Pauline Baynes

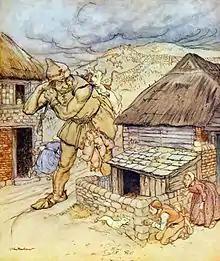
An illustration by Arthur Rackham. In 1961, Tolkien urged Baynes to "avoid the Scylla of Blyton and the Charybdis of Rackham - though to go to wreck on the latter would be the less evil fate".

In 1948, after briefly teaching at Beaufort, Baynes sought to develop her career by writing a book of her own – "Victoria and the Golden Bird", a fantasy about a girl's magical visits to far-off countries – and by trying to secure work from a major London publisher. She sent Allen & Unwin a suite of comic reinterpretations of marginalia from the mediaeval Luttrell Psalter. J. R. R. Tolkien, author of Allen & Unwin's children's book "The Hobbit", had recently offered the firm a mock-medieval comic novella called "Farmer Giles of Ham". They had commissioned illustrations for the story from Milein Cosman, which Tolkien had disliked. On 5 August 1948, he complained to Ronald Eames, the publisher's art director, that they were "wholly out of keeping with the style or manner of the text". Five days later, Eames wrote to Baynes requesting specimen drawings for "an adult fairy story (complete with dragon and giant!)" that would require "some historical and topographical (Oxford and Wales) realism". Baynes reassured Eames that she knew Oxford from having sketched there, and knew Wales from having picked Welsh potatoes. Visiting Allen & Unwin's offices to see what Baynes had produced for him, Tolkien was won over to her cause by the images. "They are more than illustrations", he wrote to Allen & Unwin on 16 March 1949, "they are a collateral theme. I showed them to my friends whose polite comment was that they reduced my text to a commentary on the drawings."